Aleksei Sutormin

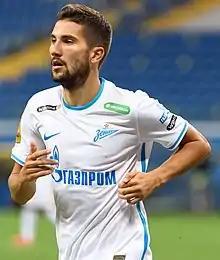
Sutormin with Zenit Saint Petersburg in 2021

Aleksei Sergeyevich Sutormin (born 10 January 1994) is a Russian professional footballer who plays as a midfielder for Krylia Sovetov Samara. He has also been successfully used as a right-back.